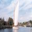
Label: ship